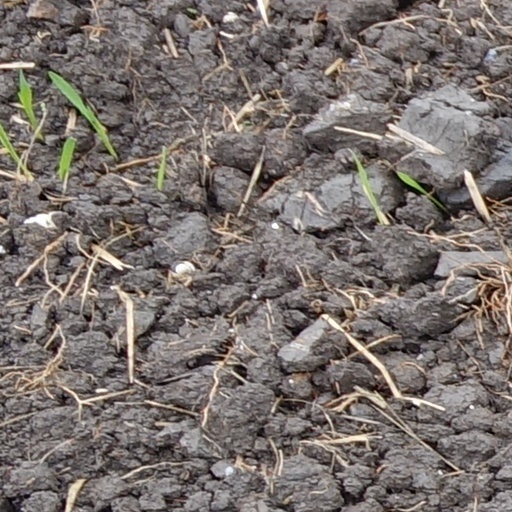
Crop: wheat